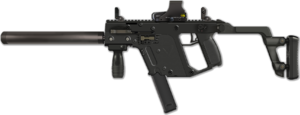
Le KRISS Vector, aussi appelé TDI KRISS Super V XSMG, est un pistolet mitrailleur chambré en .45 ACP, en 9 mm et en .40 S&W fabriqué par Transformational Defense Industries en 2006 sur la base des brevets déposés par Renaud Kerbrat en 2003.